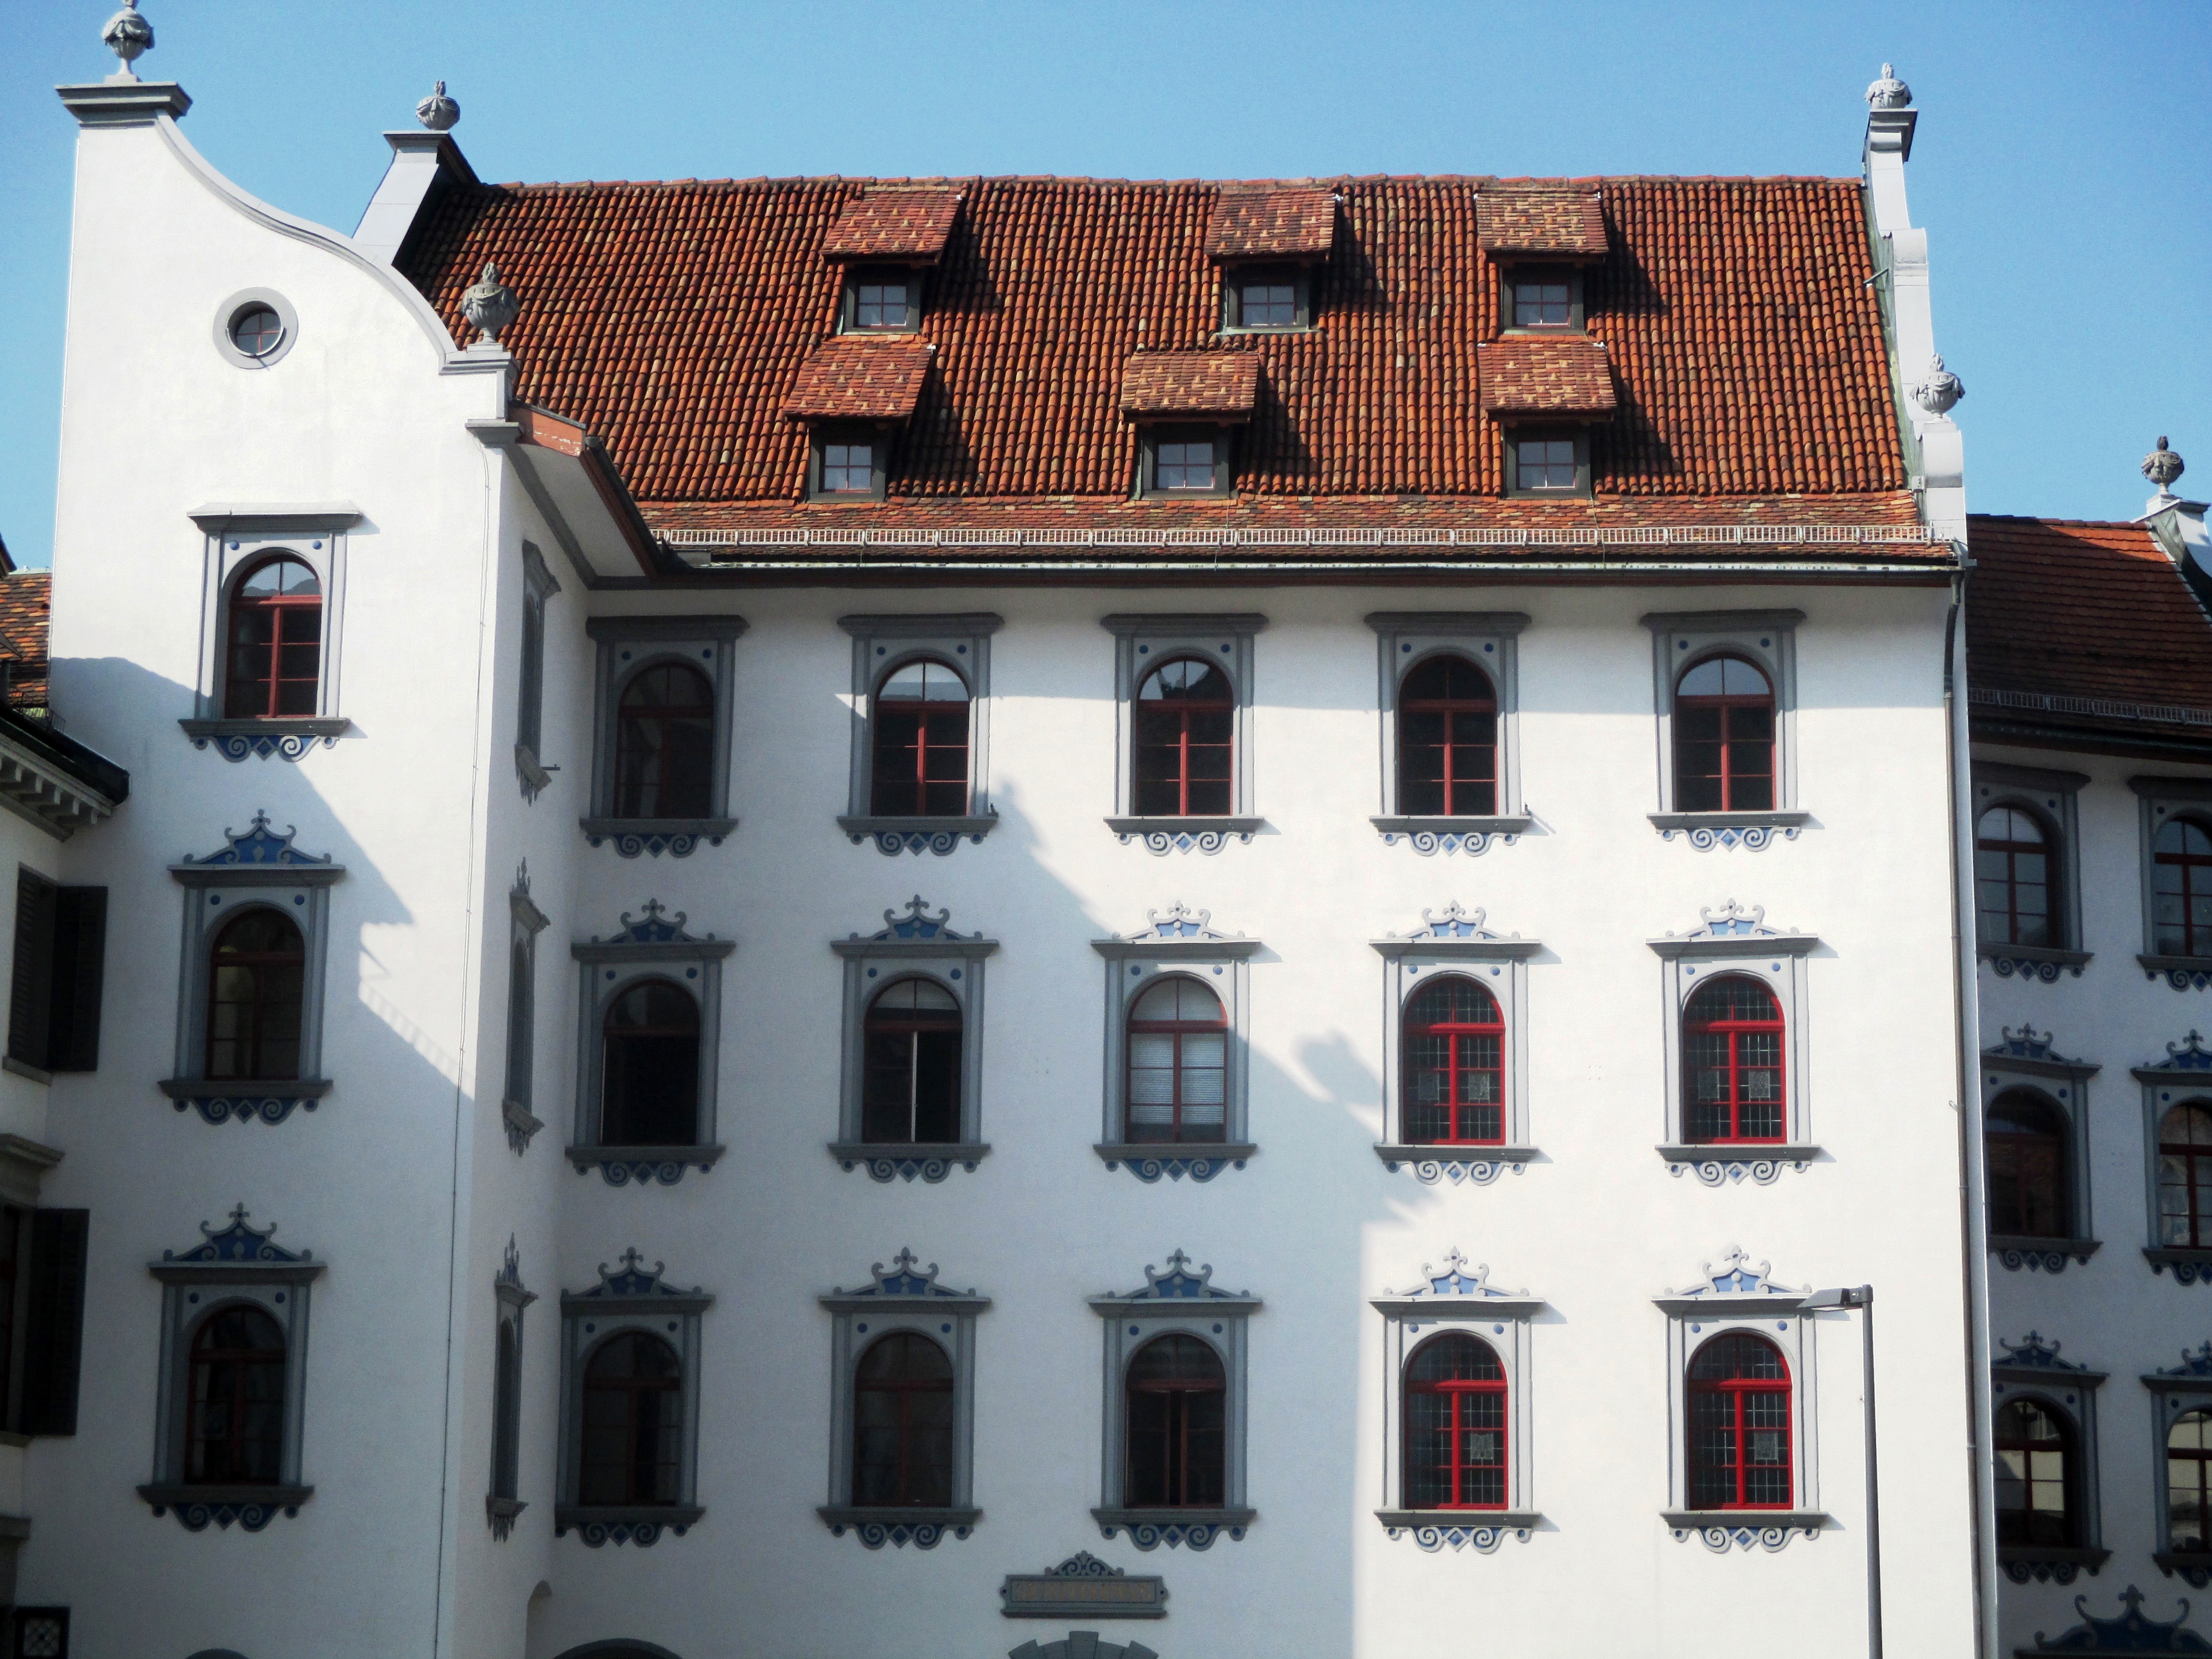
house, window, town, roof, building, facade, property, switzerland, town hall, facades, st gallen, citizens community, abbey district